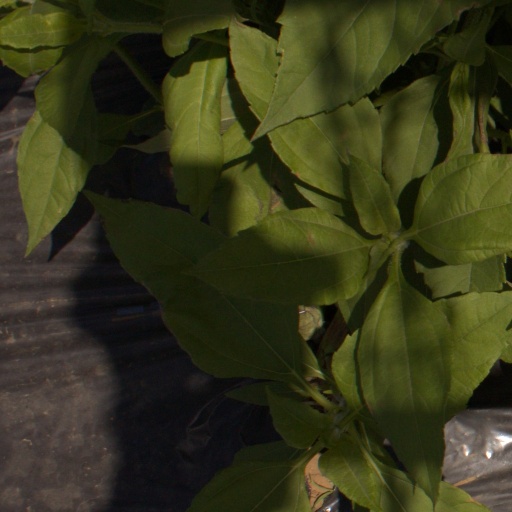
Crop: Jerusalem artichoke